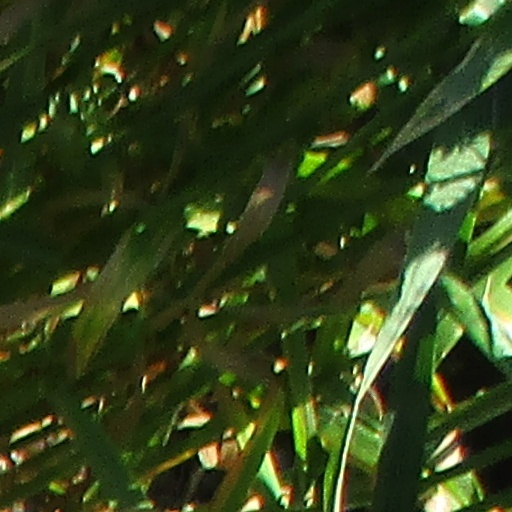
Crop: wheat